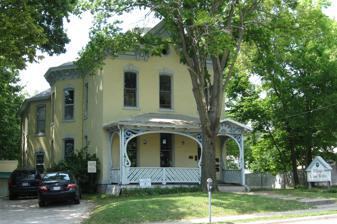
Building: Samuel H. and Isabel Smith Elkins House
Country: United States of America
Year built: 1882
Historic house in Missouri, United States United States historic place Samuel H. and Isabel Smith Elkins House U.S. National Register of Historic Places Show map of Missouri Show map of the United States Location 315 N. 10th St., Columbia, Missouri Coordinates 38°57′20″N 92°19′36″W / 38.95556°N 92.32667°W / 38.95556; -92.32667 Area less than one acre Built c, 1882 ( 1882 ) Architectural style Italianate NRHP reference No. 96001012 Added to NRHP September 12, 1996 The Samuel H. and Isabel Smith Elkins House is a historic home in Columbia, Missouri .  The home is located just north of Downtown Columbia, Missouri on 9th street and today contains an artisan glassworks.  The large two-story brick residence was built about 1882 in the Italianate style . The property was placed on the National Register of Historic Places in 1996. It is located within the North Village Arts District . See also Maplewood (Columbia, Missouri) , another Italianate style home in Columbia, Missouri References